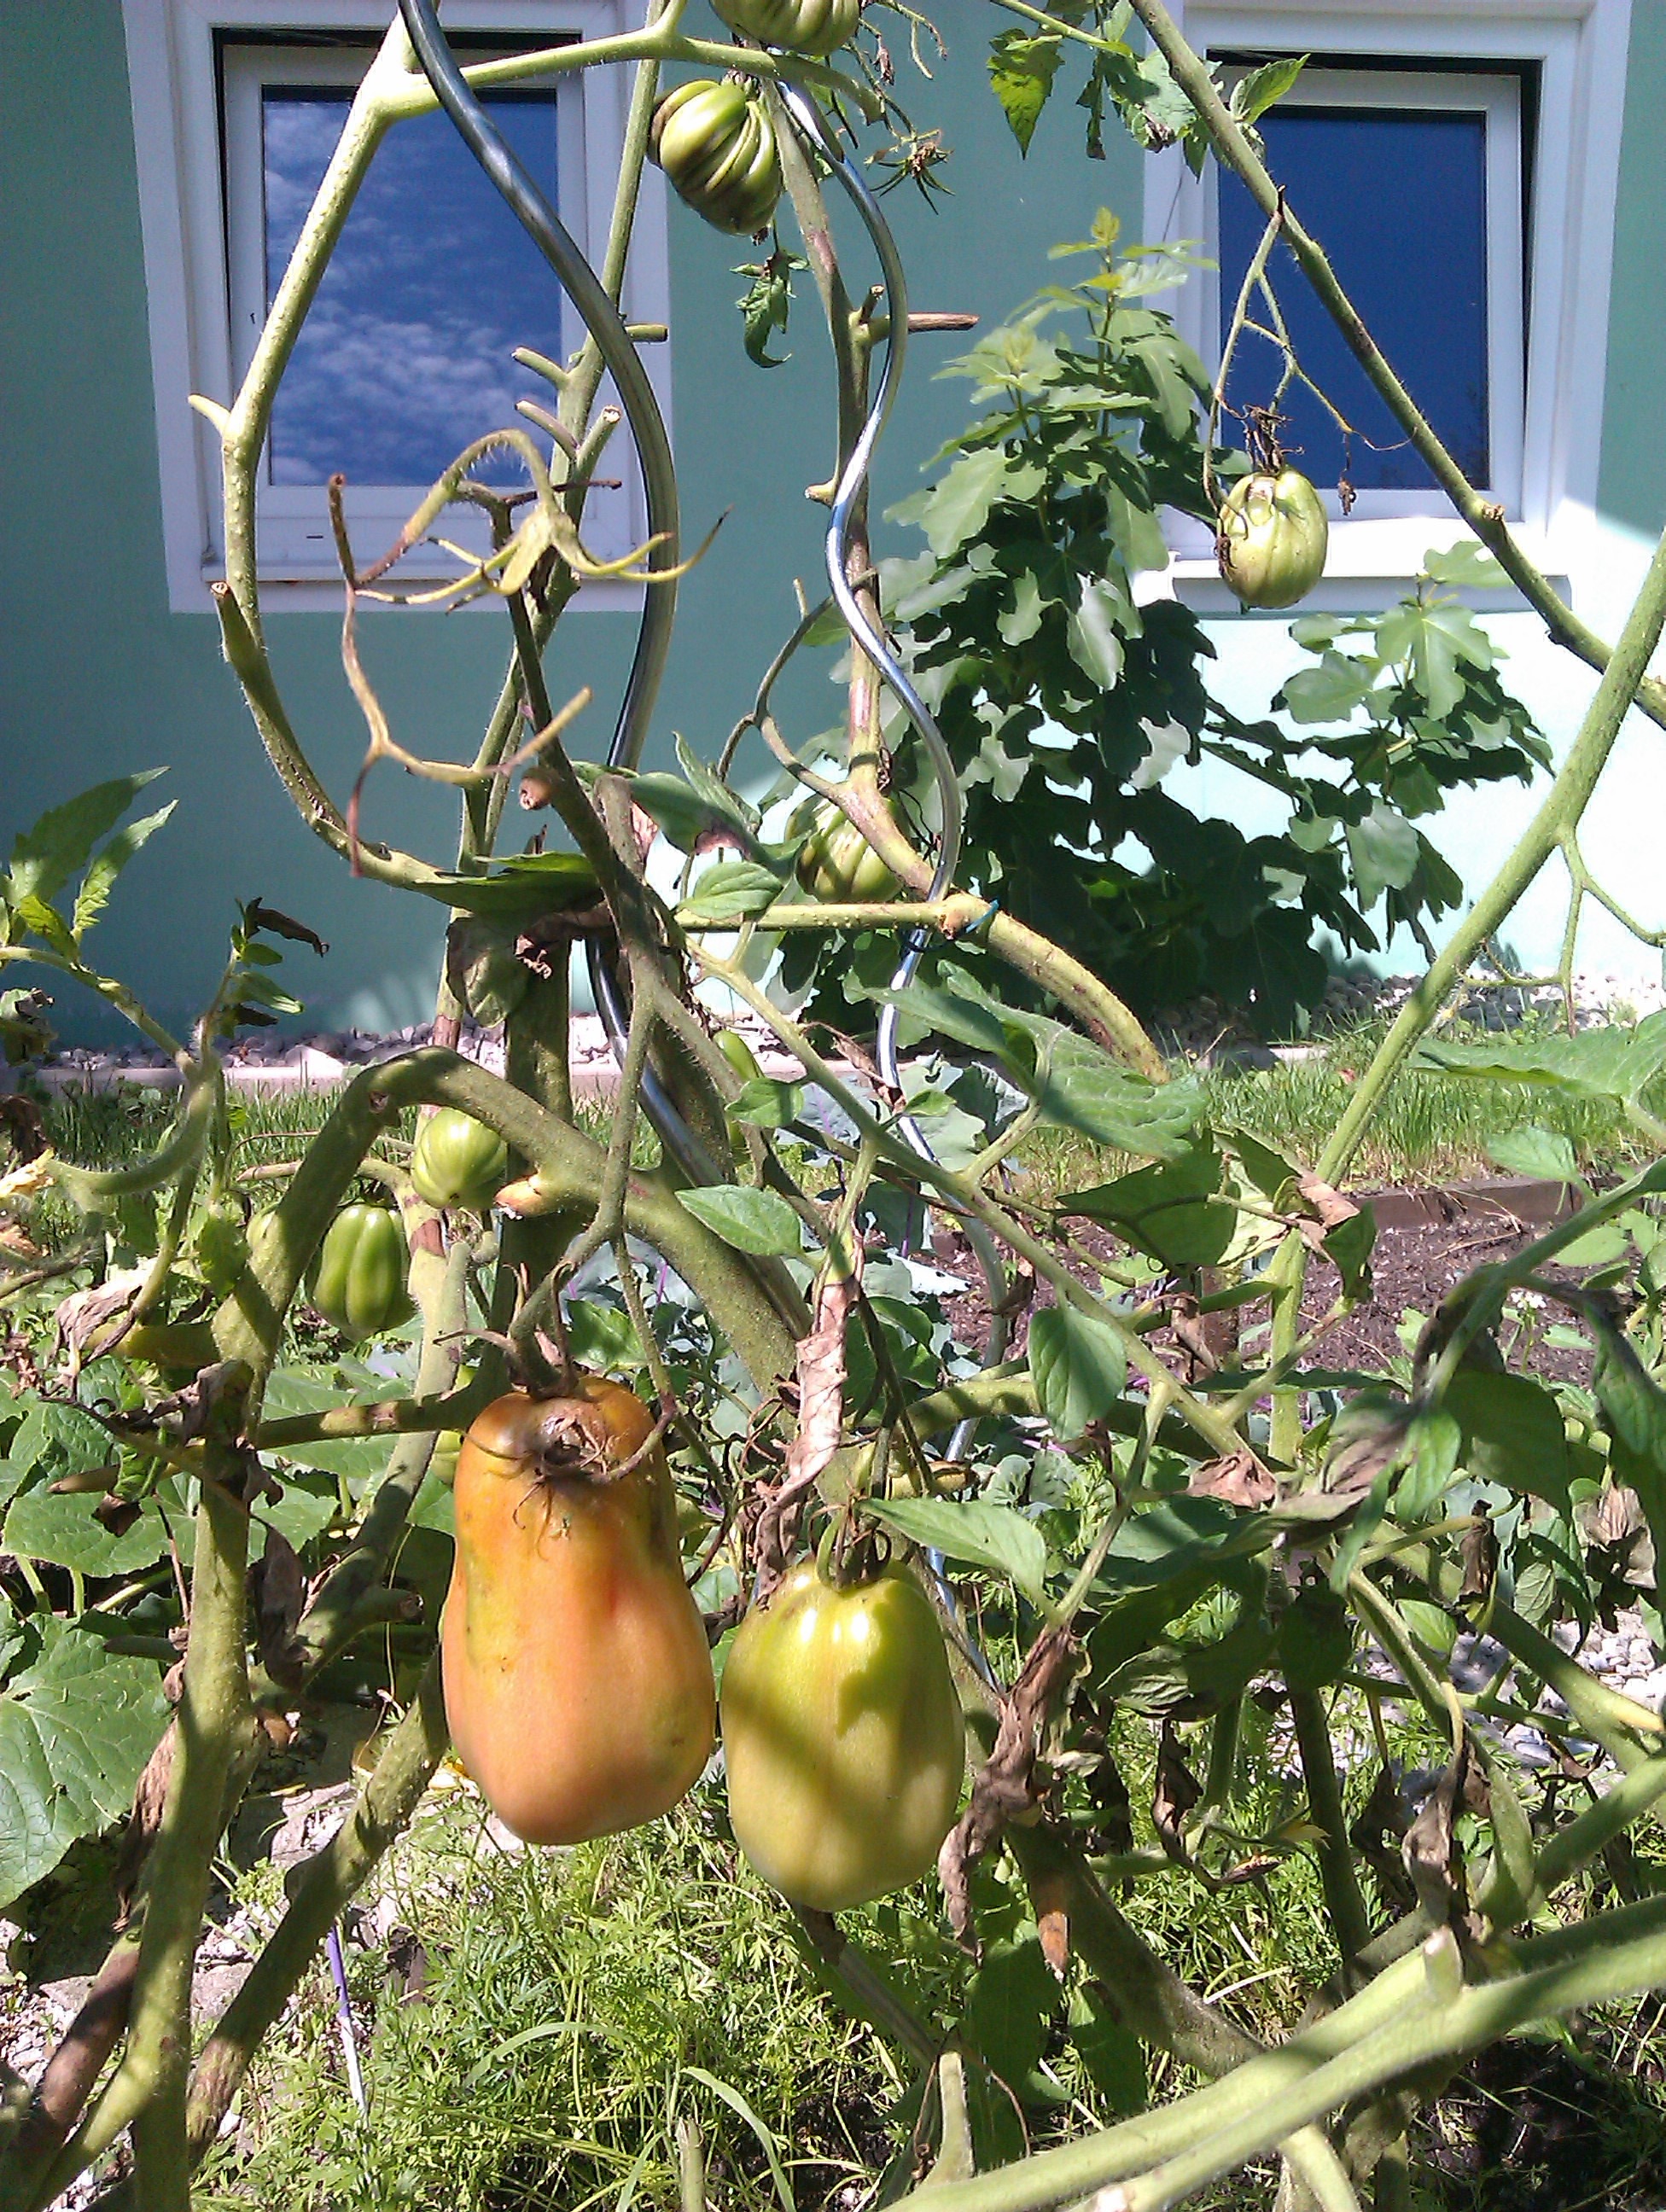
branch, plant, fruit, flower, food, produce, vegetable, botany, garden, flora, tomato, cultivation, tomatoes, will, frisch, bio, flowering plant, ox heart, land plant